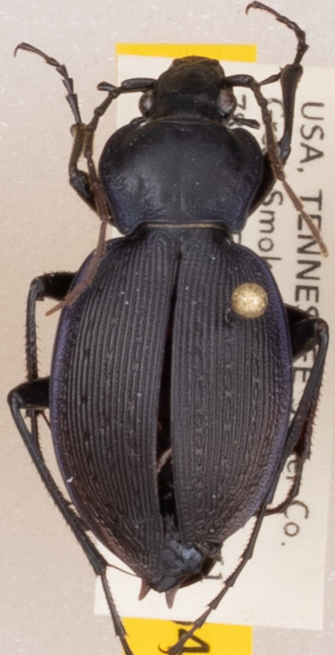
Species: Carabus goryi
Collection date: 2021-06-22
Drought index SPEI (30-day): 0.39
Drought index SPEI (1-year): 0.792
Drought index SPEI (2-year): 2.09